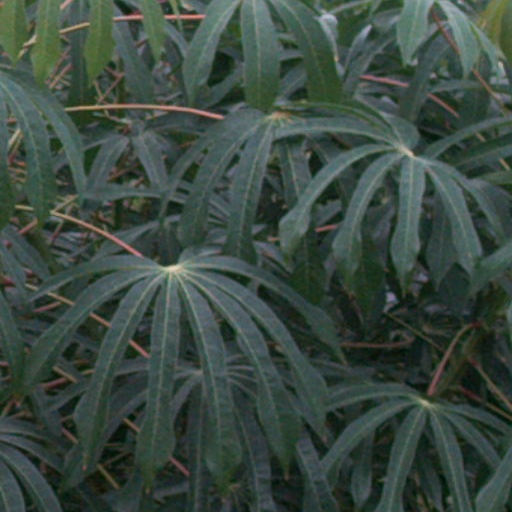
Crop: cassava